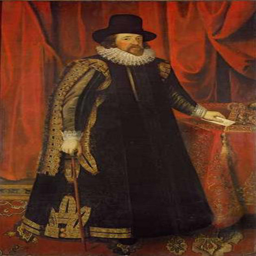
painting depicts philosopher in a long cloak .